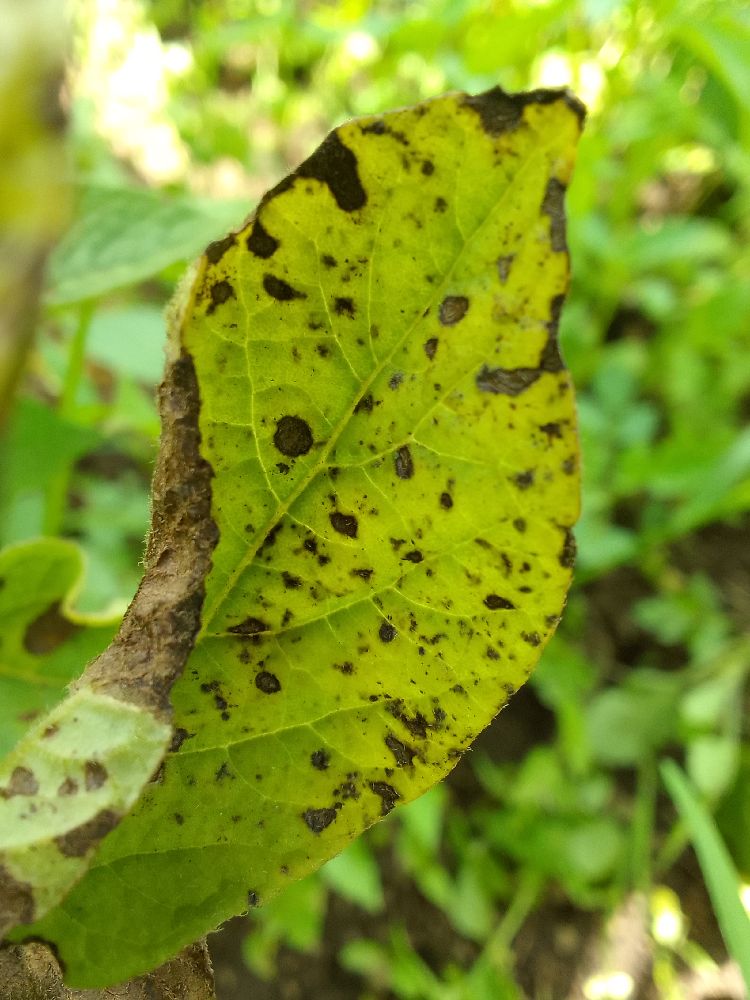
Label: Early blight